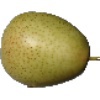
Label: Pear 1